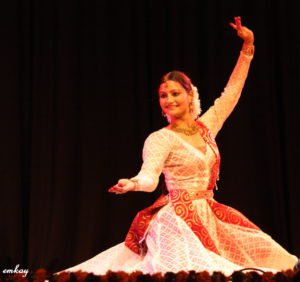
Dance form: kathak